Hungarian alphabet

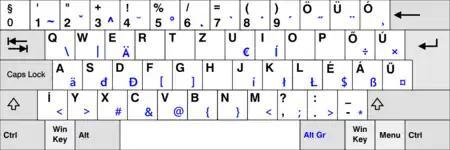
Hungarian keyboard layout

The letter "Í" is often placed left of the space key, leaving the width of the left Shift key intact. "Ű" may be located to the left of Backspace, making that key smaller, but allowing for a larger Enter key. Ű being close to Enter often leads to it being typed instead of hitting Enter, especially when one has just switched from a keyboard that has Ű next to backspace. The German "Ä" and "ß", the Polish "Ł", and the Croatian "Đ" are also present.